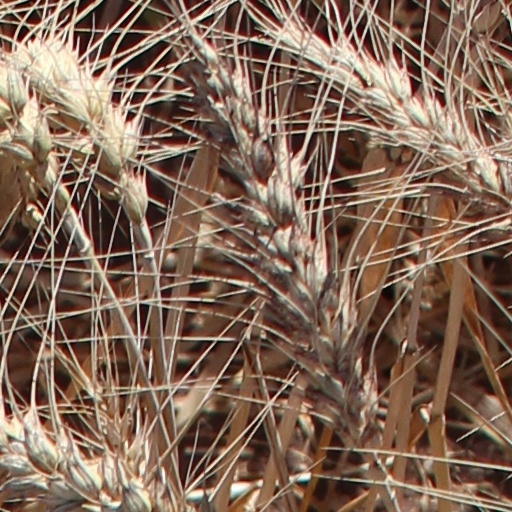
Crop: wheat